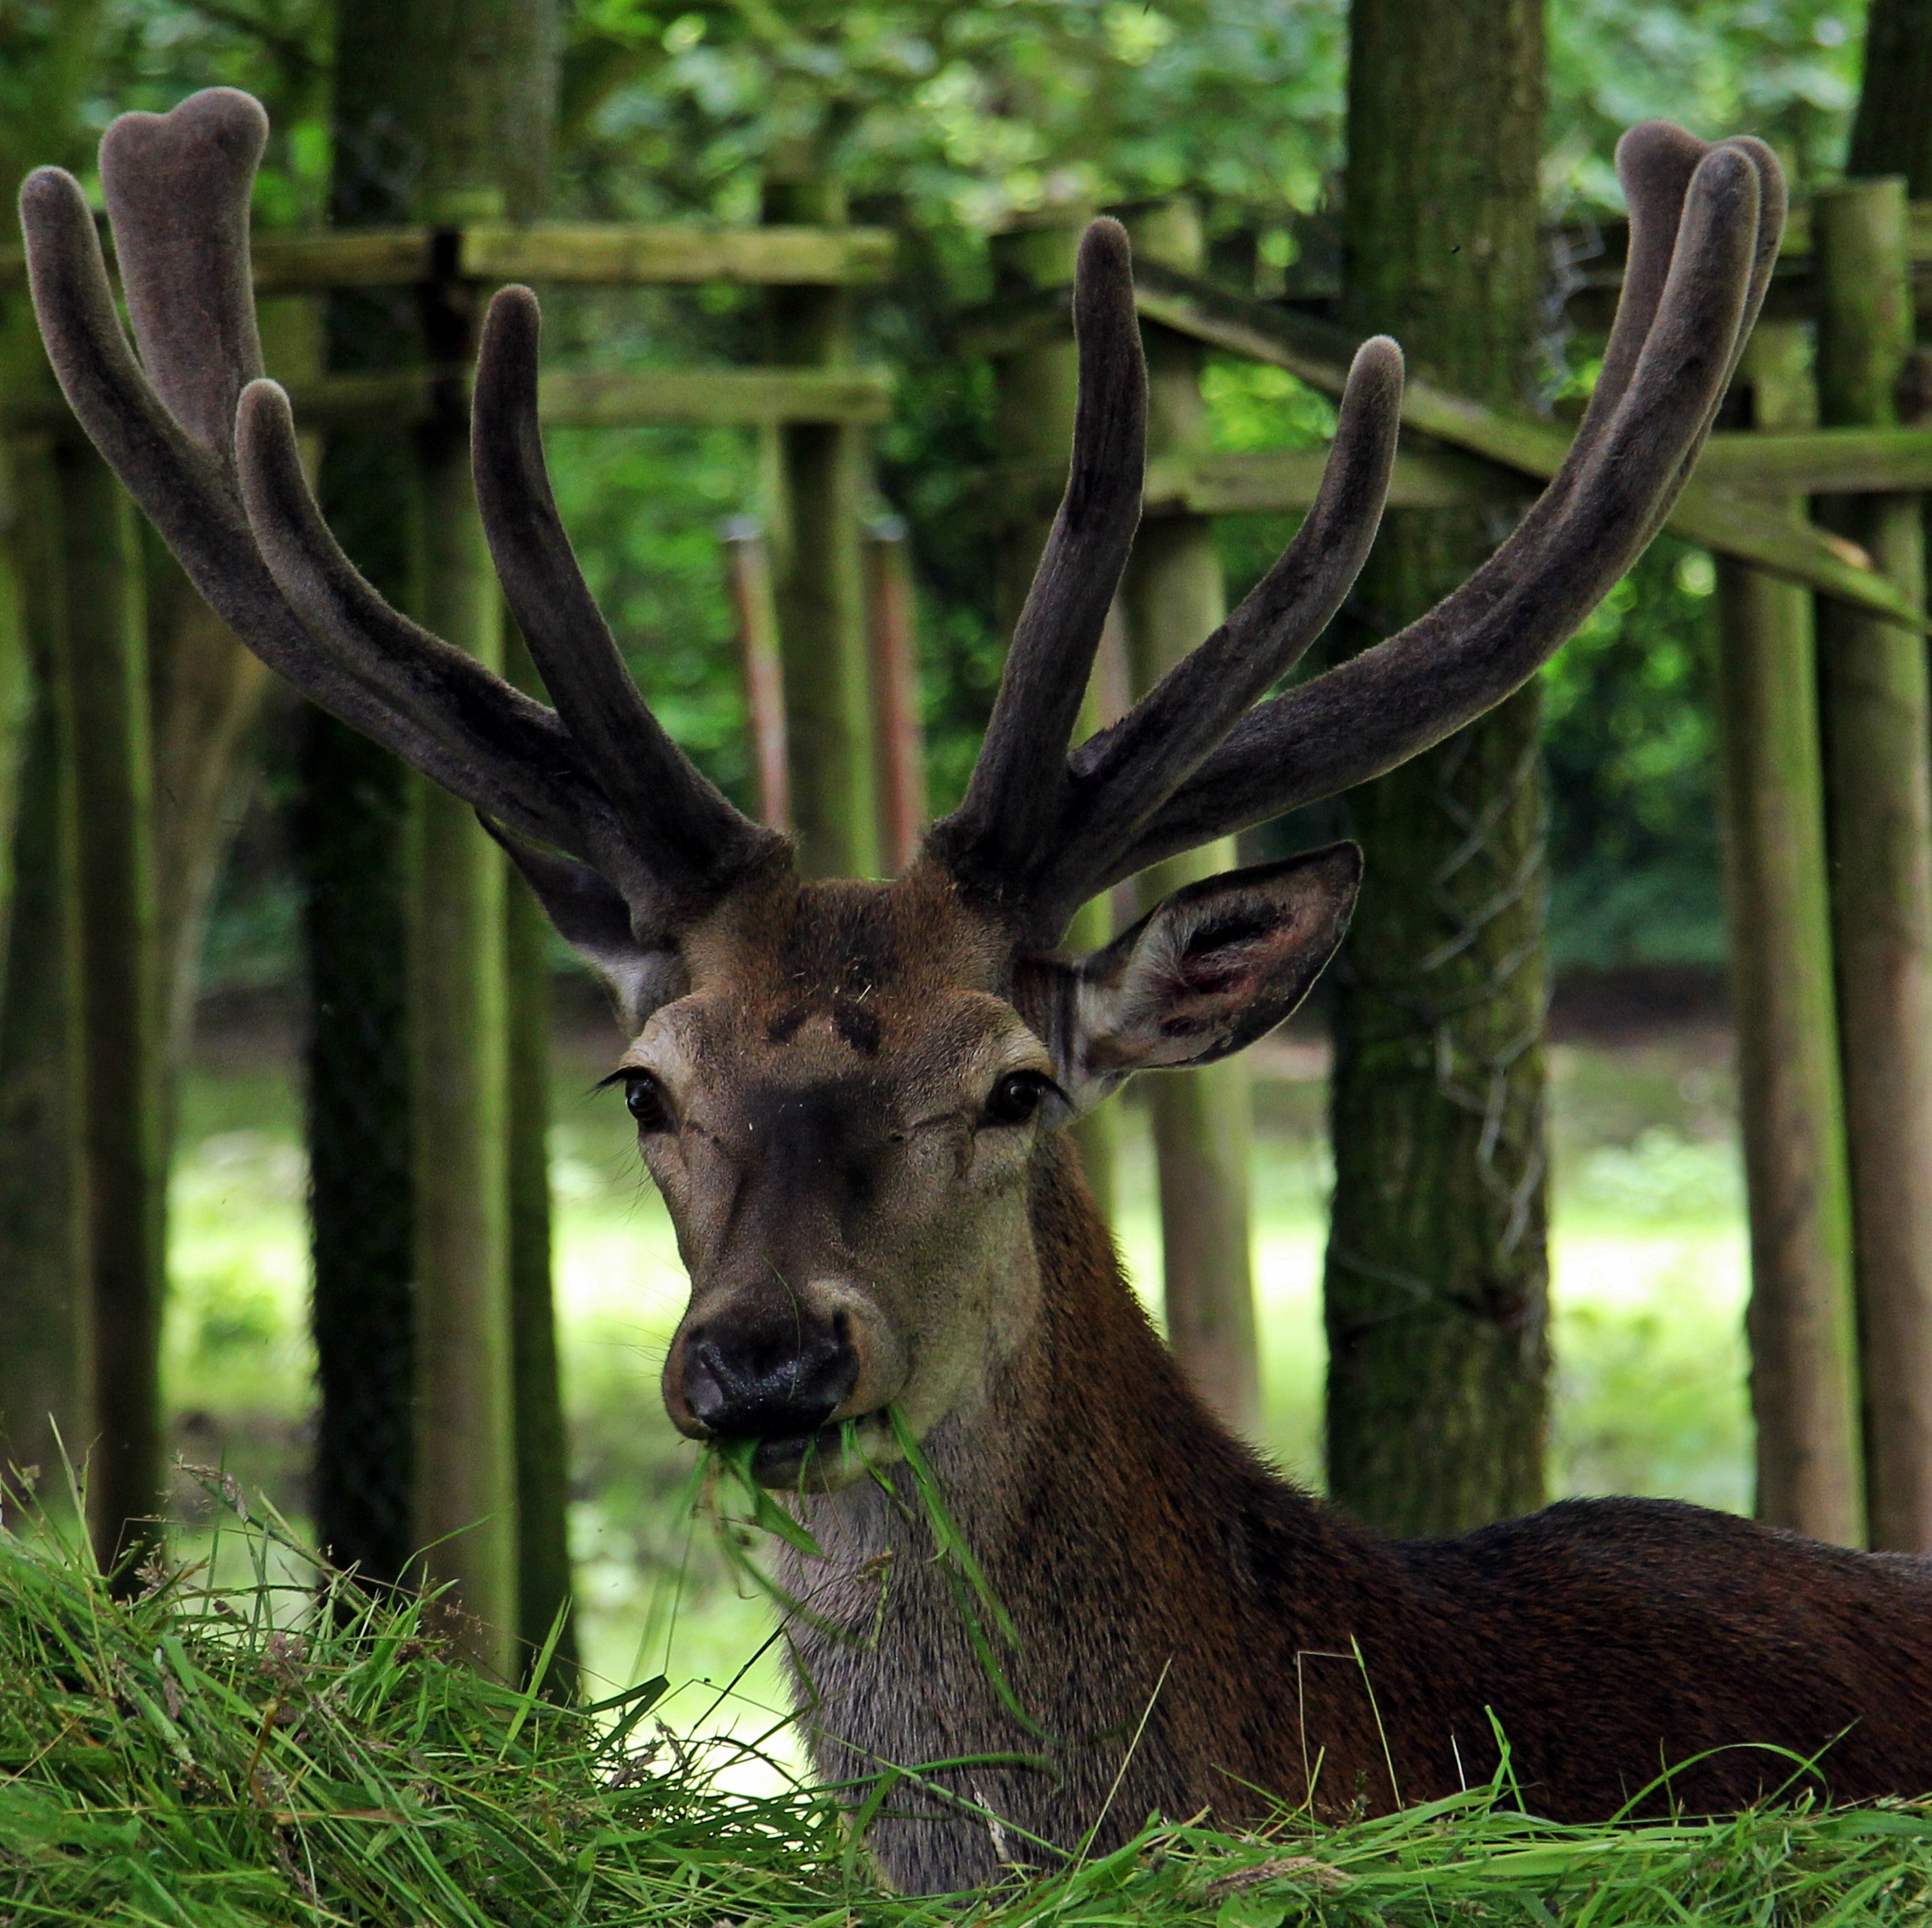
nature, forest, wildlife, wild, deer, horn, food, green, mammal, fauna, antler, vertebrate, hirsch, roe deer, scheu, elk, red deer, antler carrier, white tailed deer, musk deer